18th Battalion (New Zealand)

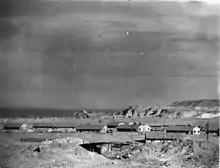
A black and white photograph of a desert landscape; in the mid distance are several huts

In early 1941, the British Government anticipated an invasion of Greece by the Germans and decided to send troops to support the Greeks, who were already engaged against the Italians in Albania. The 2nd New Zealand Division was one of a number of Allied units dispatched to Greece in early March. The 18th Battalion was the first New Zealand unit to depart Egypt, and sailed for Greece on 7 March aboard the Royal Navy cruisers HMS "Orion" and "Ajax". The 2nd New Zealand Division was tasked with the defence of the Aliakmon Line in northern Greece and was positioned on the northern side of Mount Olympus; the 4th Brigade manned the left side of the New Zealand section of the line while the 6th Brigade took the right. The 18th Battalion was the first complete unit in the line; one company was positioned in Olympus Pass itself while the remainder started digging in the sector allocated to 4th Brigade. By 5 April, the battalion's defensive work was completed.